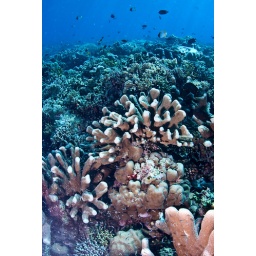
Nice wall at Bunaken island. Great place for practicing sunballs, sun permitting.Note the school of striped catfish in the foreground.